Greater omentum

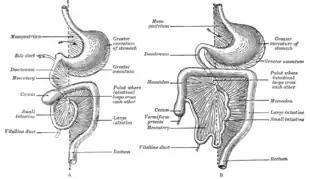
Two of the stages in the development of the digestive tube and its mesentery. The arrow indicates the entrance to the bursa omentalis

The greater omentum develops from the dorsal mesentery that connects the stomach to the posterior abdominal wall. During its development, the stomach undergoes its first 90° rotation along the axis of the embryo, so that posterior structures are moved to the left and structures anterior to the stomach are shifted to the right. As a result, the dorsal mesentery folds over on itself, forming a pouch with its blind end on the left side of the embryo. A second approximately 90° rotation of the stomach, this time in the frontal plane, moves structures inferior if they were originally to the left of the stomach, and superior if they were originally to the stomach's right. Consequently, the blind-ended sac (also called the lesser sac) formed by the dorsal mesentery is brought inferiorly, where it assumes its final position as the greater omentum. It grows to the point that it covers the majority of the small and large intestine.